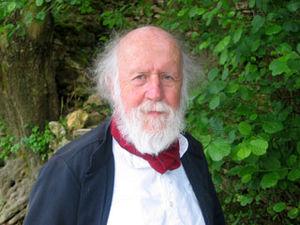
Hubert Reeves, le jour du mariage de son fils Benoît
Voici une liste de Montréalais célèbres ou s'étant démarqués dans leur domaine de compétence, par ordre alphabétique :